John Thurtell

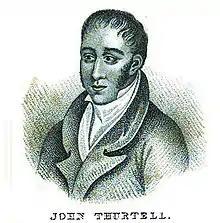
Portrait of John Thurtell, 1824

John Thurtell (21 December 1793 – 9 January 1824) was an English sports promoter, amateur boxer, Royal Marine officer and convicted murderer.